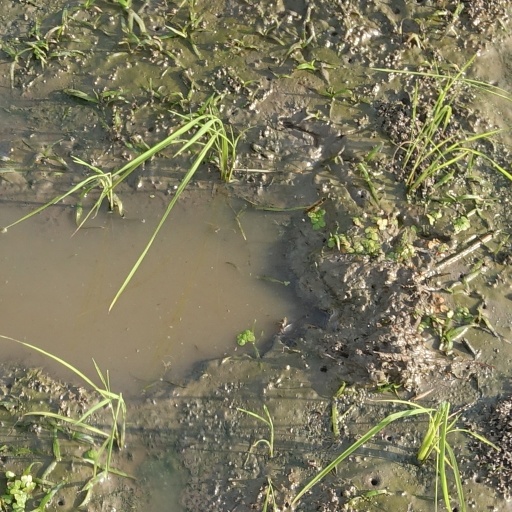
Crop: rice